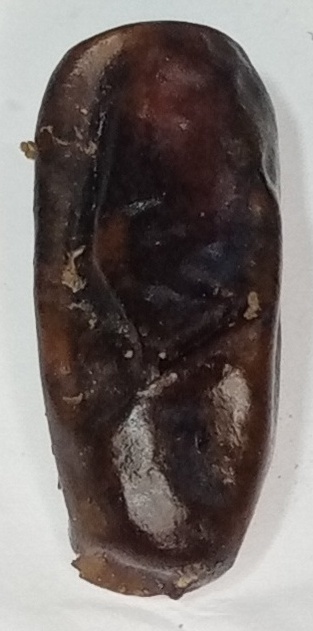
Variety: gajar
Size: medium
Grade: grade-1